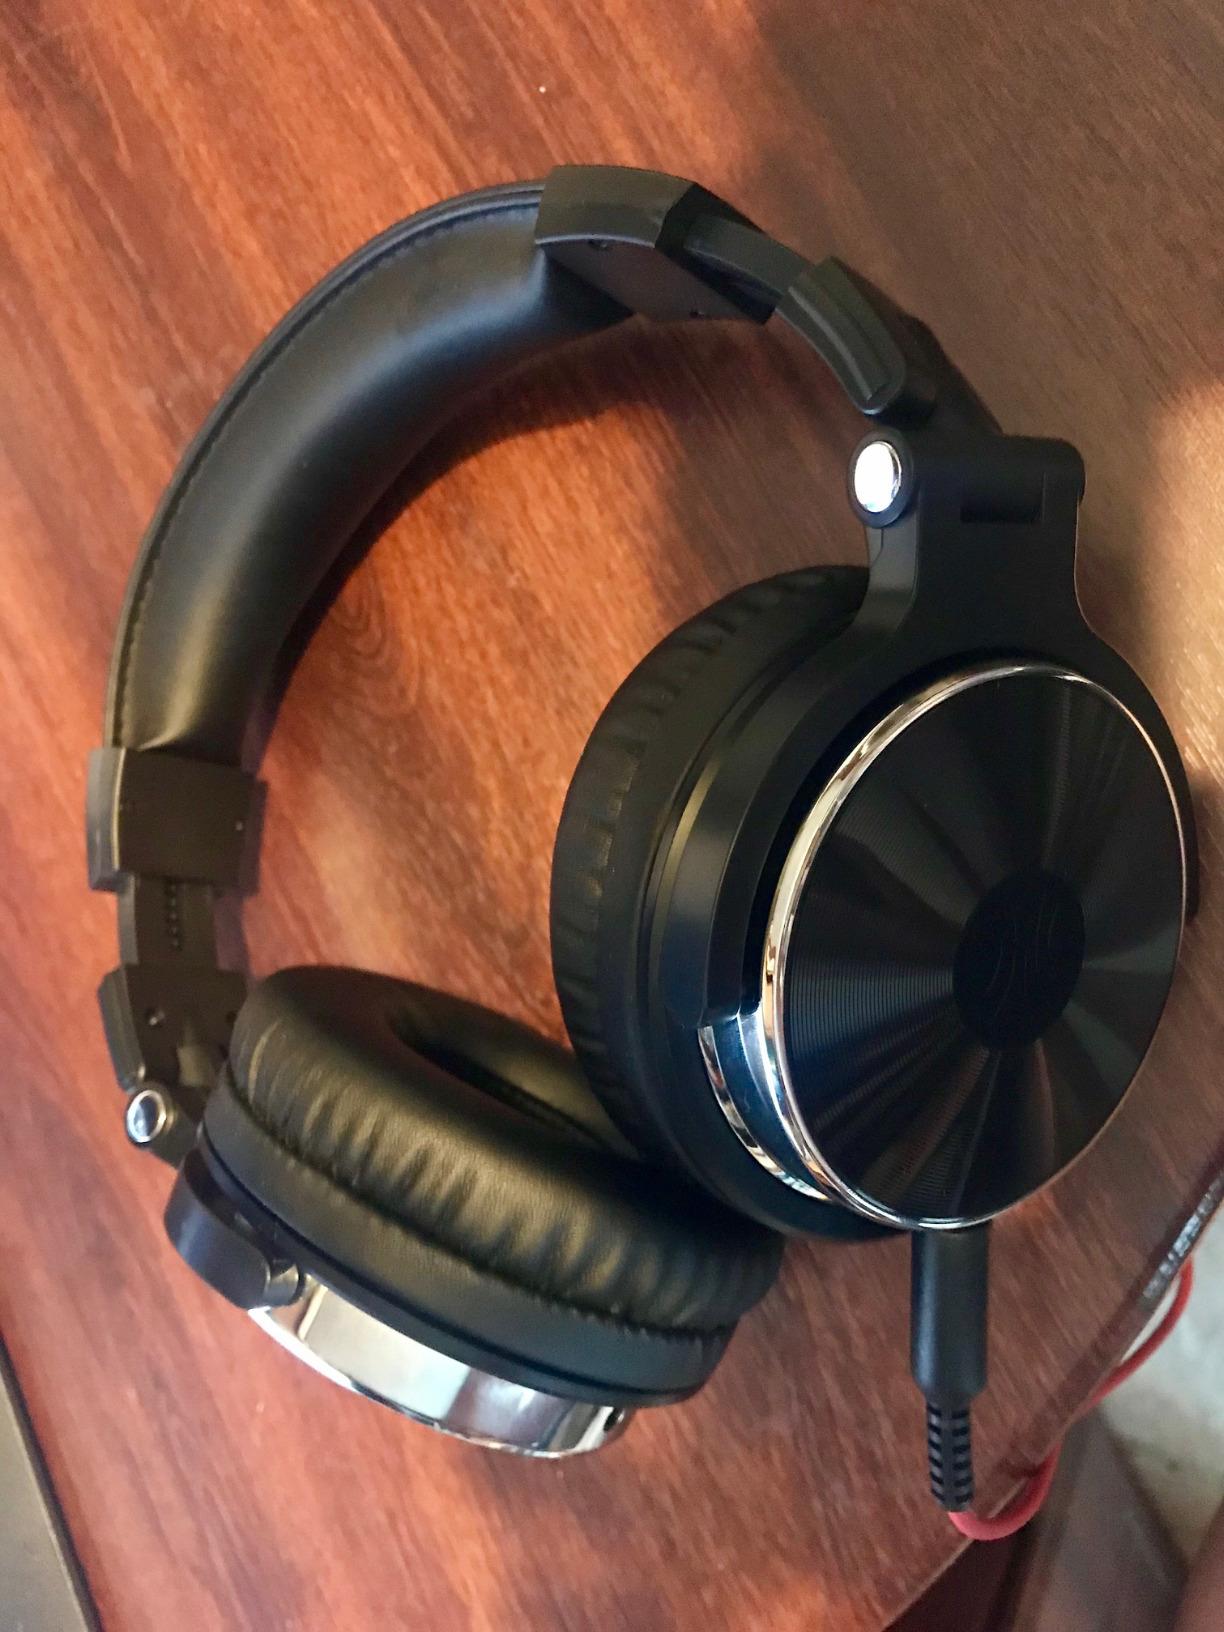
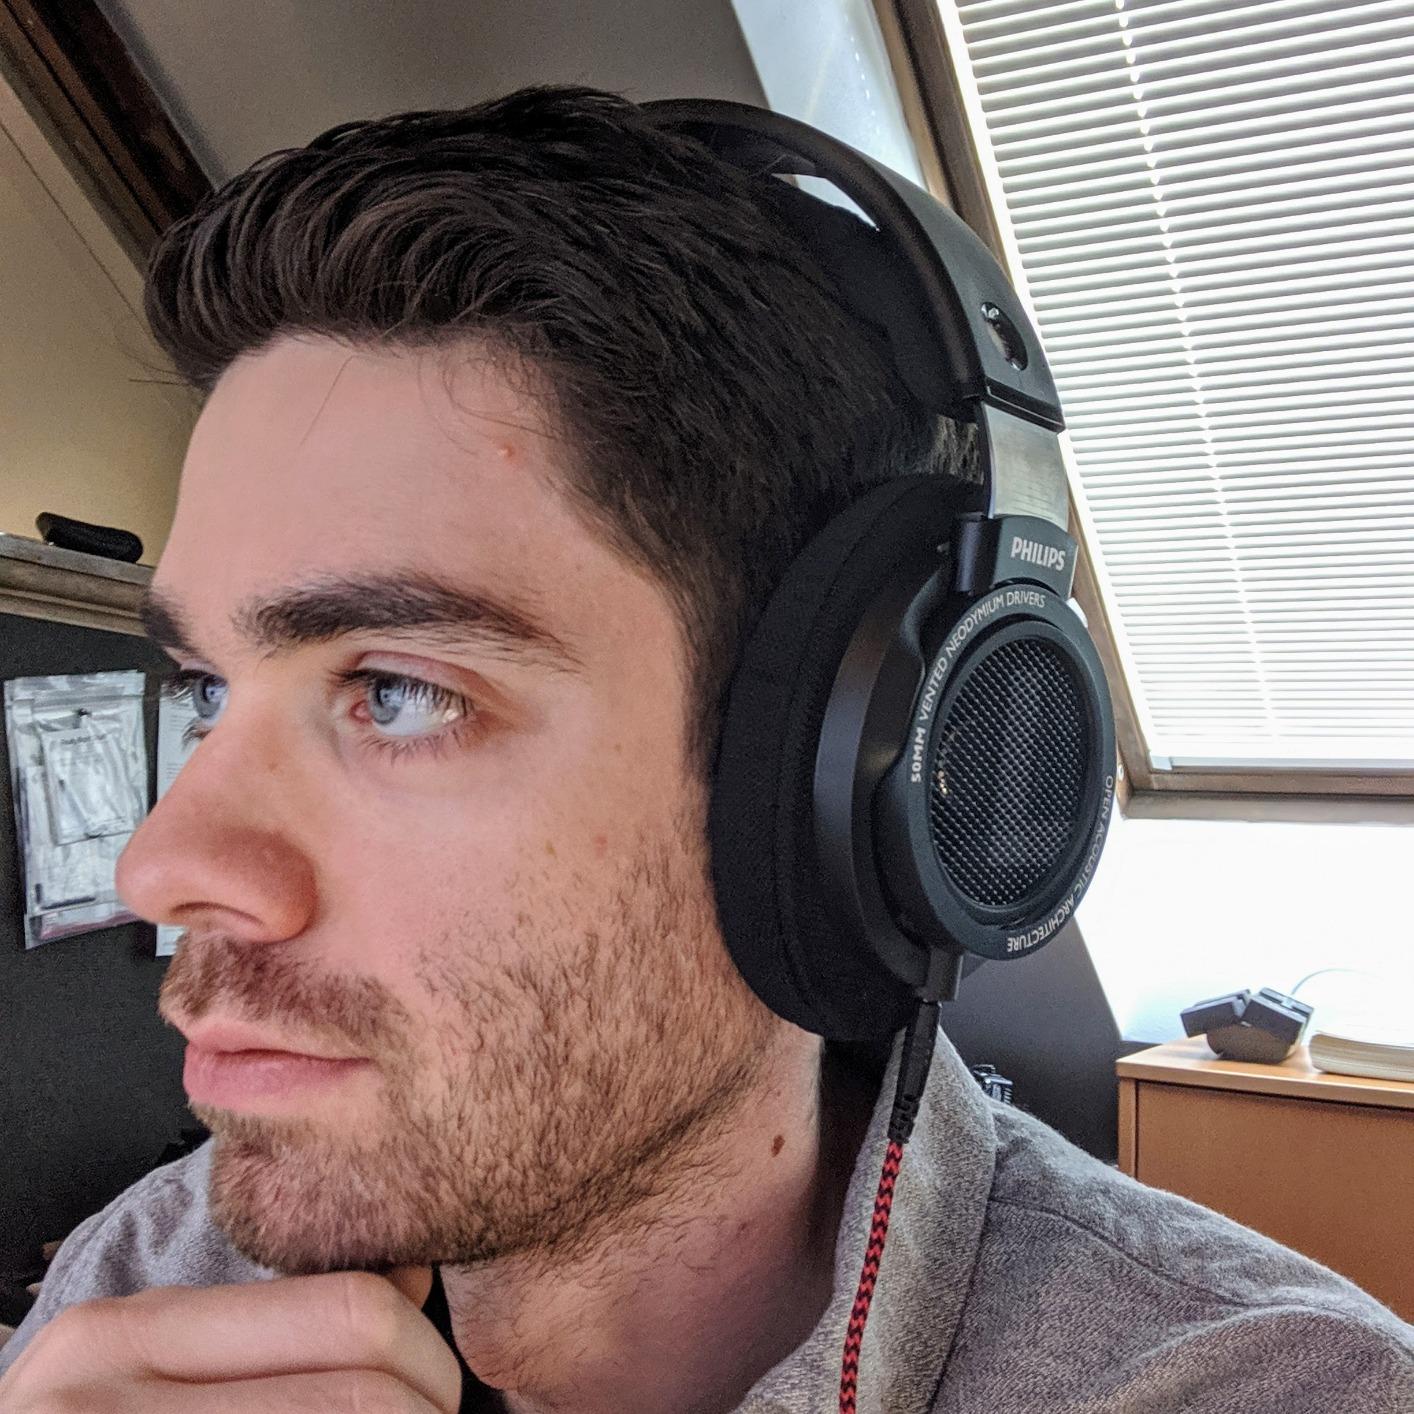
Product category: headphones
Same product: no